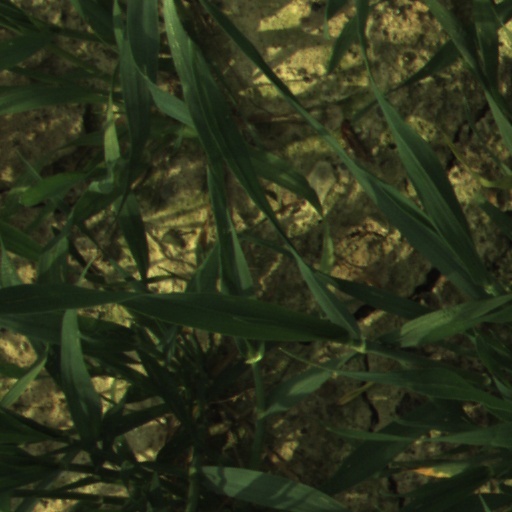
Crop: wheat